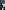
Number: 7